2014 Ukrainian parliamentary election

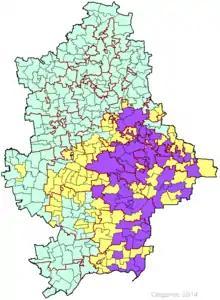
Light green coloured parts of the Donetsk Oblast took part in the Ukrainian parliamentary election, purple coloured parts in the 2 November Donetsk People's Republic elections and yellow parts took part in neither.

The voting was impossible to provide on the territories that was not under government control. Particularly, because of Russian occupation of Crimea there was no voting in all 10 districts in Autonomous Republic of Crimea and 2 in Sevastopol. The voting in Donbas was provided partially. The democratic watchdog OPORA estimated that 4.6 million Ukrainians were unable to vote: 1.8 million in Crimea and the city of Sevastopol, 1.6 million in Donetsk Oblast and 1.2 million in Luhansk Oblast.